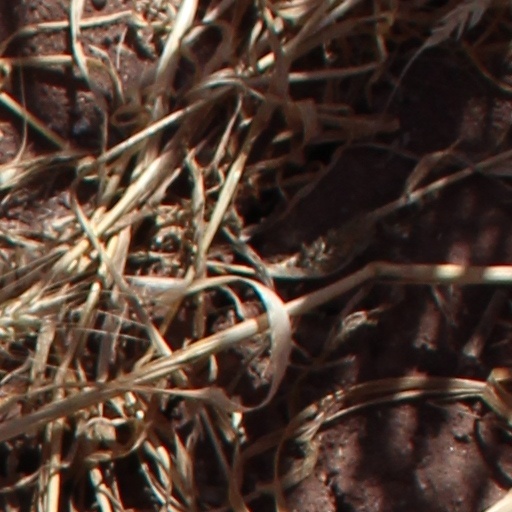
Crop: wheat